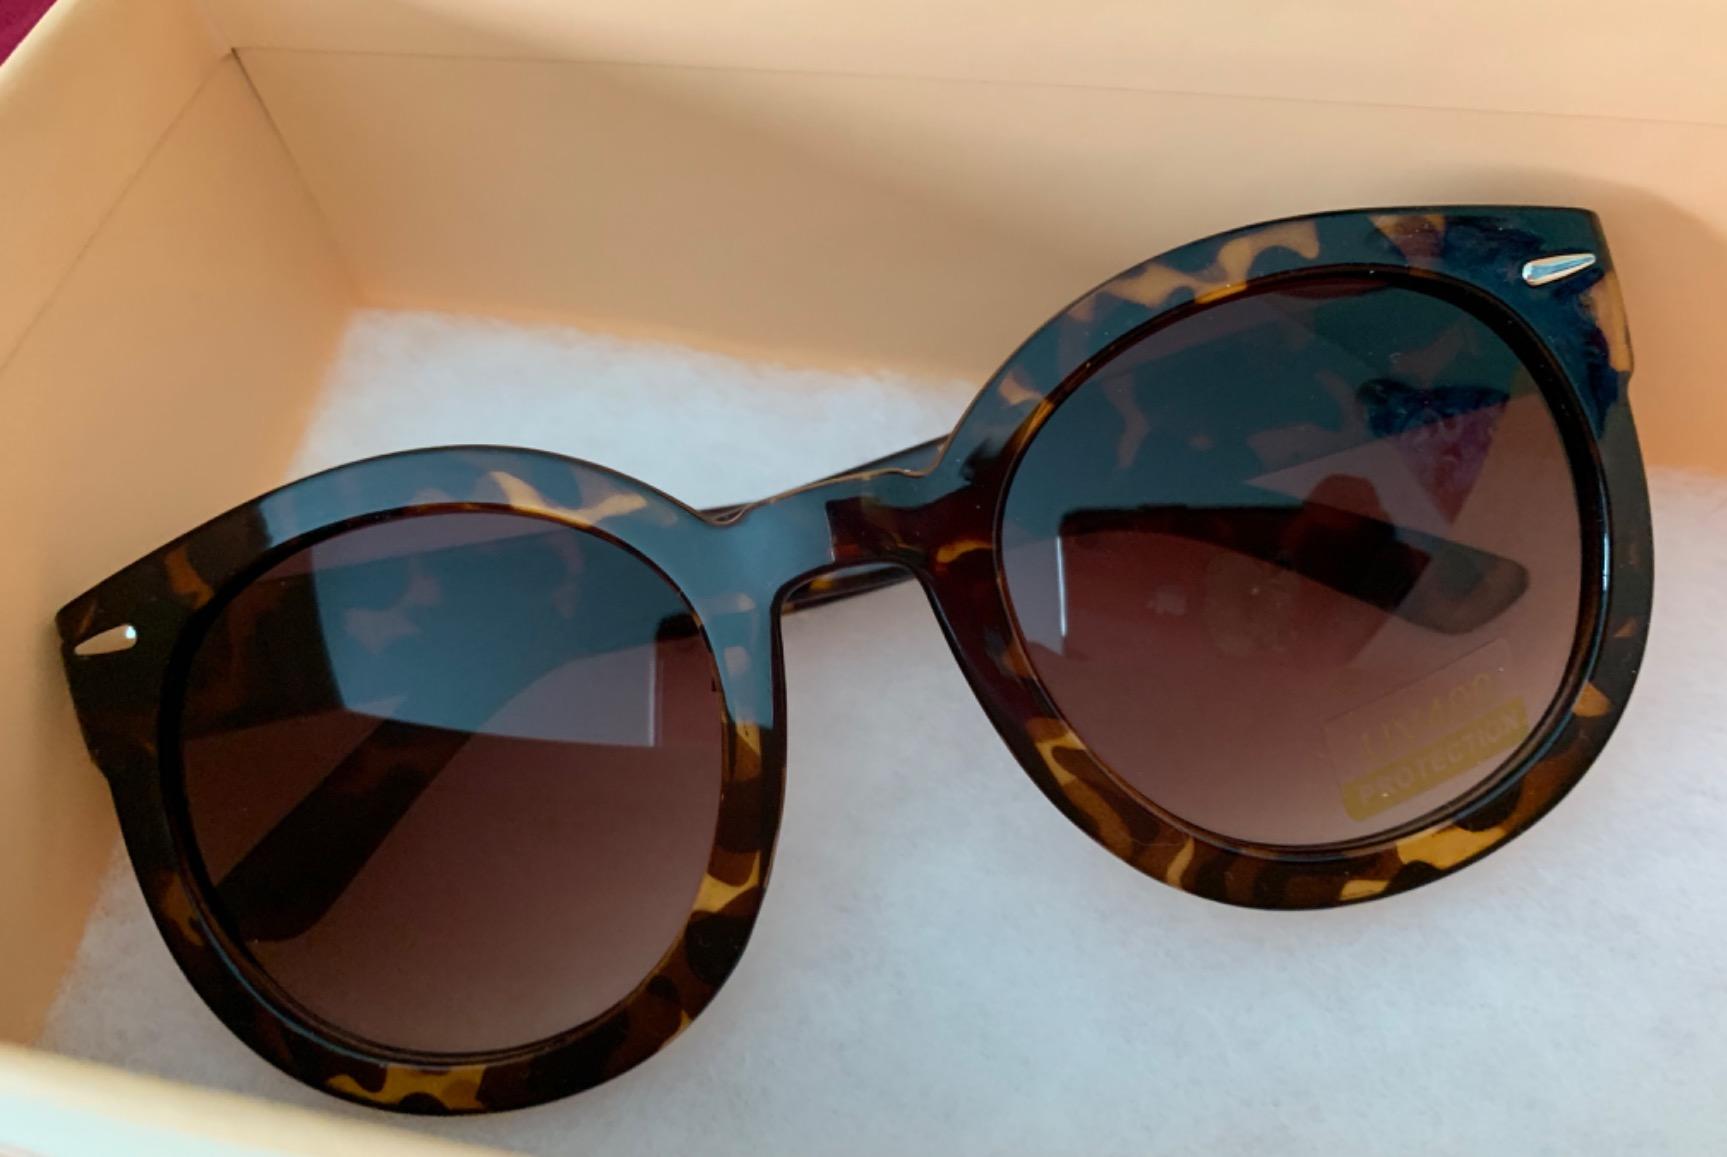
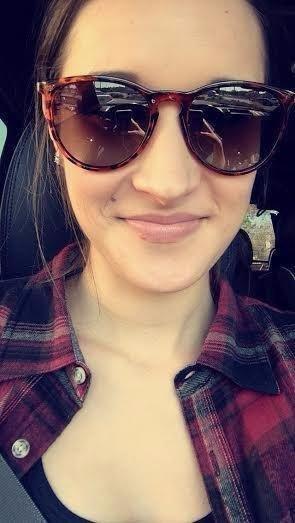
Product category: accessories_sunglasses
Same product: no